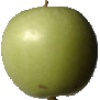
Label: Apple Granny Smith 1